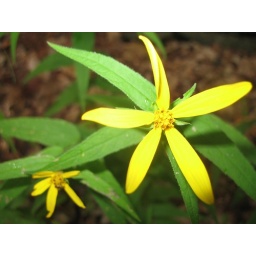
yellow flower in canyon